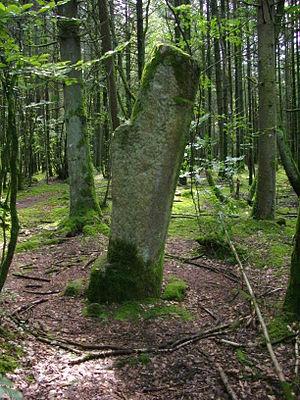
Menhir dit Babouine, Trédion (France, Morbihan)Français
Le « Babouin » et la « Babouine » sont deux menhirs de Trédion, dans le Morbihan en France.